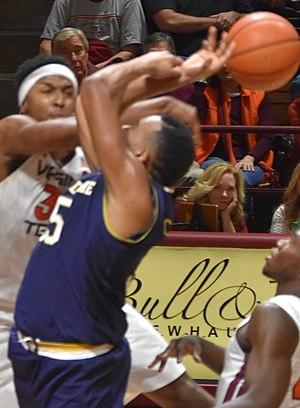
Bonzie Alexander Colson II, né le 12 janvier 1996 à Washington, D.C., est un joueur américain de basket-ball. Il évolue au poste d'ailier fort.